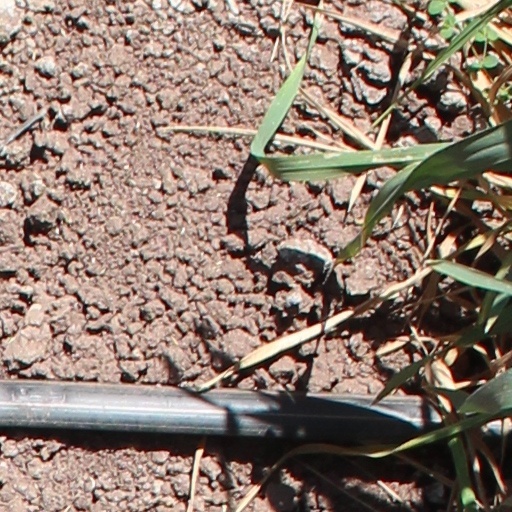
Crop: wheat